Dave Hunt (Oregon politician)

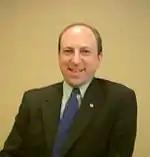
Hunt in 2008

He increased loans and grants for small businesses needing capital, invested in emerging industries, broadened research and development tax credits, streamlined regulations, expanded industrial lands, increased sustainable timber harvesting in state forests, and authored the law creating "Oregon Business Xpress" (a one-stop shop for businesses).